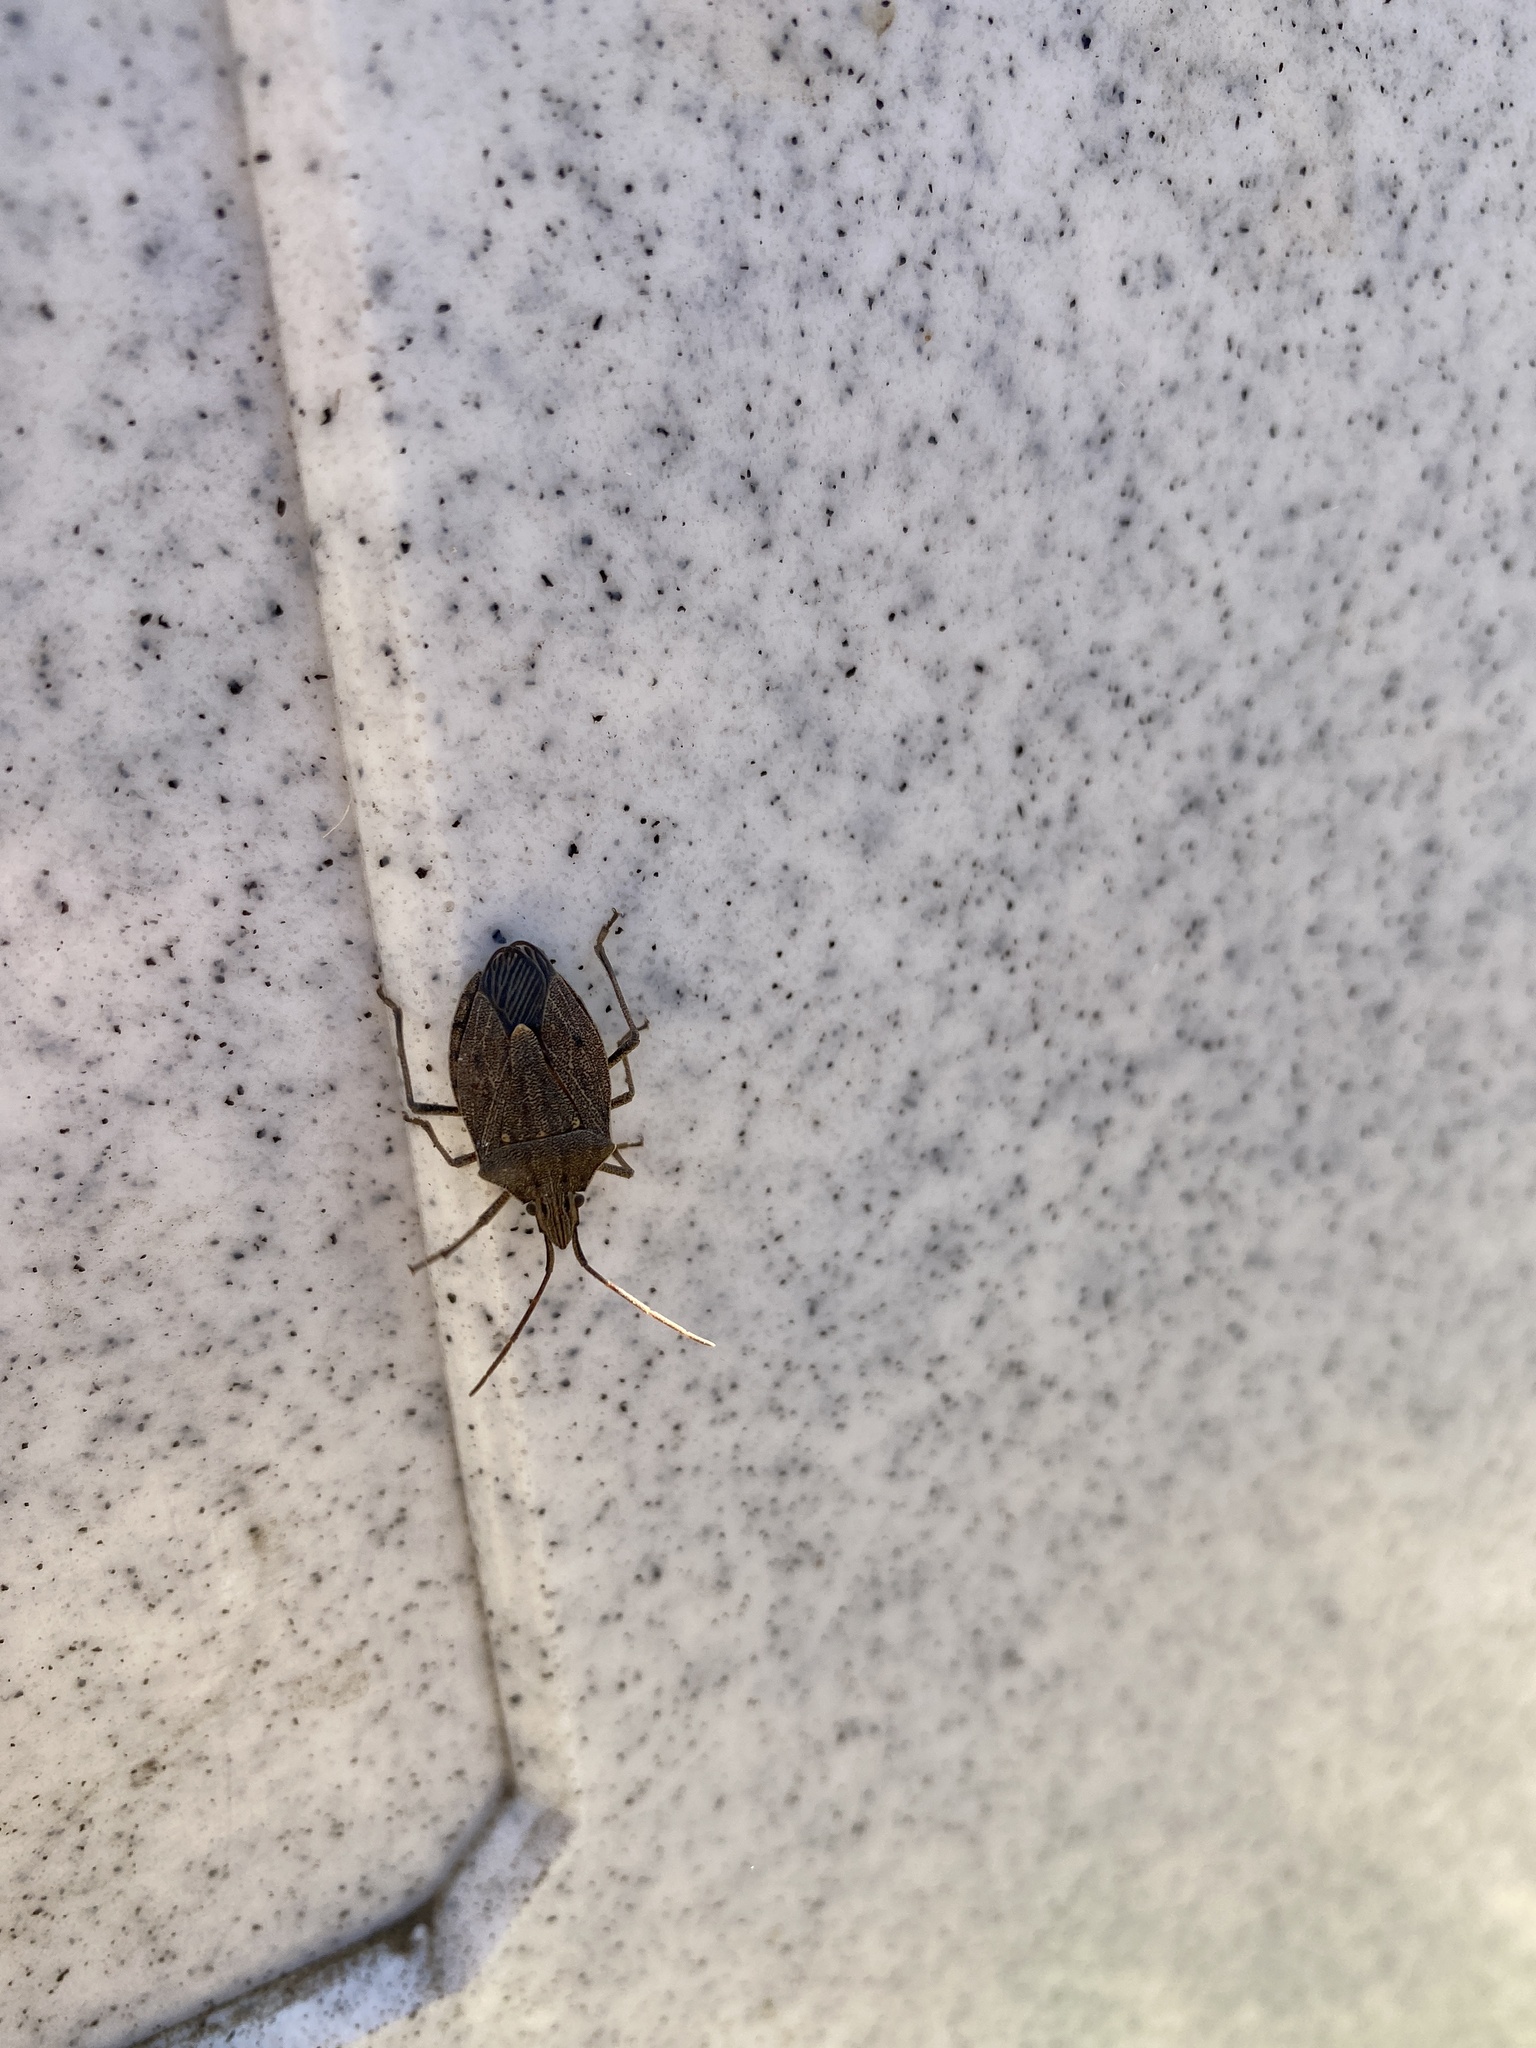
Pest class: stink_bug